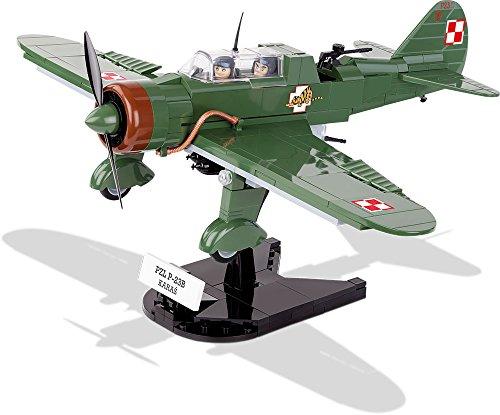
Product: COBI Small Army PZL P-23B Karaś
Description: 2 figure - polish pilots.
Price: $34.99
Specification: ProductDimensions:2.2x11x14.2inches|ItemWeight:1pounds|ShippingWeight:1.15pounds(Viewshippingratesandpolicies)|DomesticShipping:ItemcanbeshippedwithinU.S.|InternationalShipping:ThisitemcanbeshippedtoselectcountriesoutsideoftheU.S.LearnMore|ASIN:B01MG5CSD1|Itemmodelnumber:5522|Manufacturerrecommendedage:6-15years